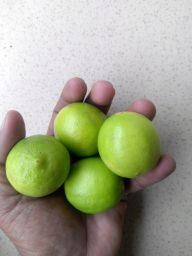
Fruit: Lime
Quality: Good